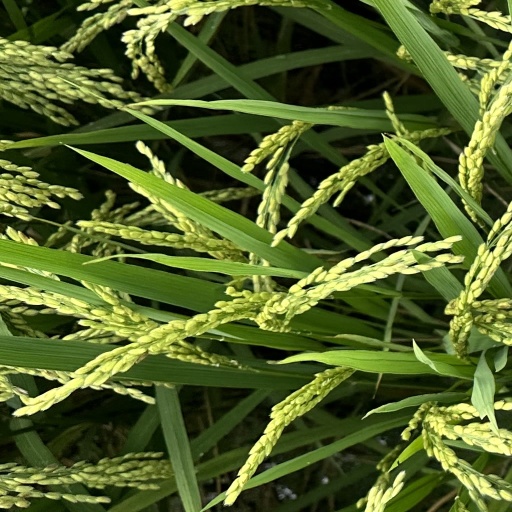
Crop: rice